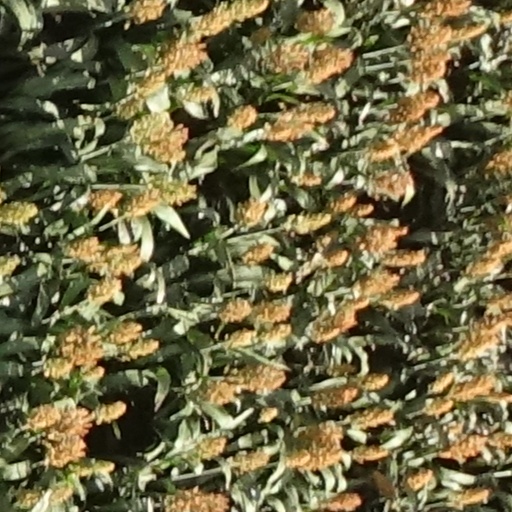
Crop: sorghum